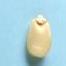
Maize quality: Good